Leica M10

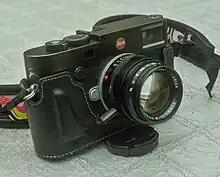
Black M10 with Summilux 50mm

The Leica M10-P was announced on 21 August 2018. The design of the M10-P differs from that of the M10 by not having Leica's red dot on the front but instead it has Leica's script on its top plate. Apart from this the M10-P features a touchscreen LCD, an electronic level and a quieter shutter mechanism. The M10-P's retailed price is higher than the M10.